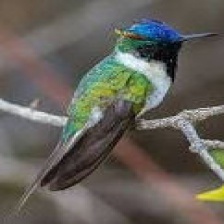
Species: HORNED SUNGEM
Scientific name: HELIACTIN BILOPHUS
ImageNet parent category: hummingbird